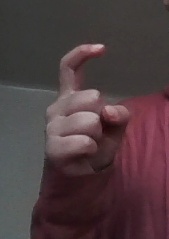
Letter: ra